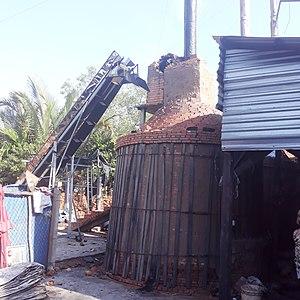
charbon actif 2